Channel Islands

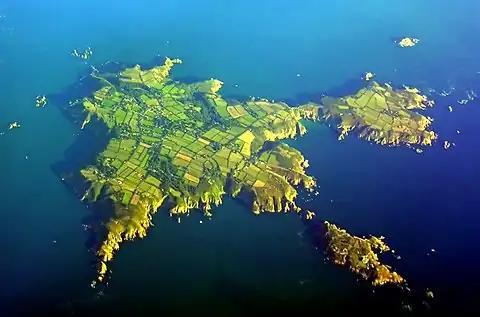
Aerial view of Sark

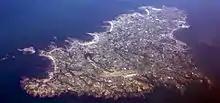
Aerial view of Guernsey

The names of the larger islands in the archipelago in general have the "-ey" suffix, whilst those of the smaller ones have the "-hou" suffix. These are believed to be from the Old Norse "ey" (island) and "holmr" (islet).